Jack Sock

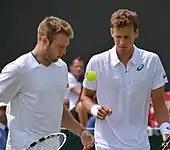
Sock and Vasek Pospisil "(pictured in 2015)" won the gentlemen's doubles title at the 2014 Wimbledon Championships

Sock began his 2014 campaign in Auckland against Frenchman Adrian Mannarino. His aggressive playing style was too much for his opponent, and he won in straight sets to set up a match with German second seed Tommy Haas. In a considerable upset, Sock defeated the world No. 12 in straight sets to advance to the quarterfinals. There he faced Spaniard Roberto Bautista Agut, but lost in straight sets. He then gained his first direct entry into the Australian Open main draw, after having failed to qualify the previous year. He started strongly, defeating German Tobias Kamke in four sets in his opening match, before losing to former world No. 7 Gaël Monfils in the second round.